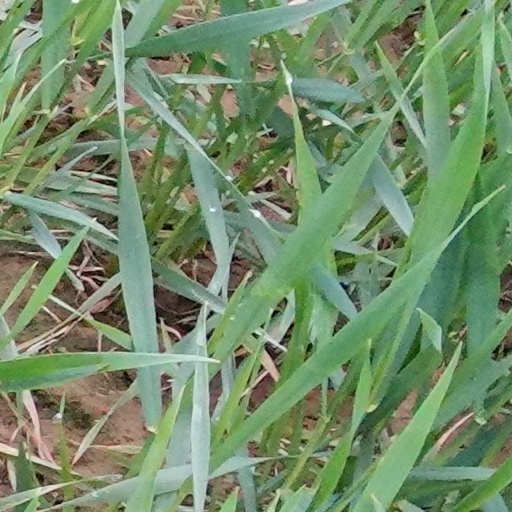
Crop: wheat